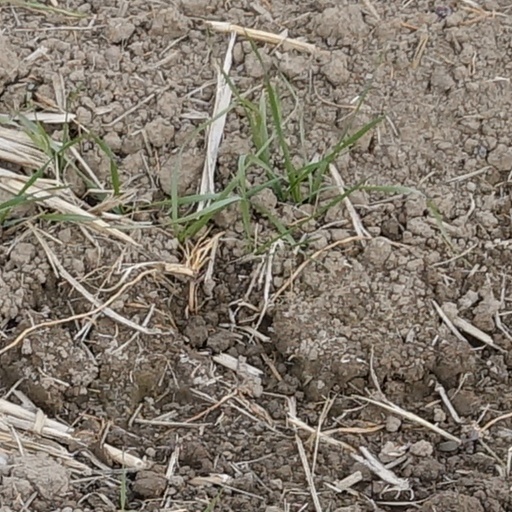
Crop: wheat